The Axe (film)

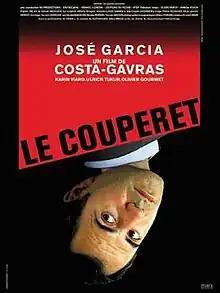
Original French poster

The Axe (US title: "The Ax") is a 2005 black comedy-drama thriller film directed by Costa-Gavras and starring José Garcia, Karin Viard, and Olivier Gourmet. The film is an adaptation of the 1997 novel "The Ax" by Donald E. Westlake, and follows the attempts by a laid-off employee to get back on his feet. He eventually becomes so desperate that he is prepared to kill his job competitors. The film is a co-production between France, Belgium and Spain.